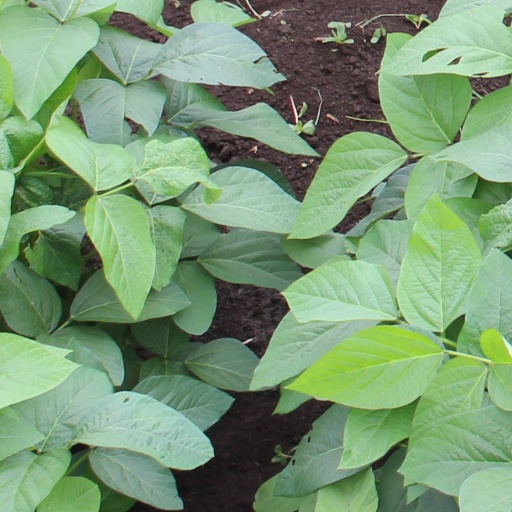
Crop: soybean